Cossacks

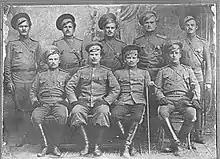
Yaik (Orenburg) Cossacks from Sakmara settlement; Alexander Mertemianovich Pogadaev standing at left, 1912

Cossacks served as border guards and protectors of towns, forts, settlements, and trading posts. They performed policing functions on the frontiers, and also came to represent an integral part of the Russian army. In the 16th century, to protect the borderland area from Tatar invasions, Cossacks carried out sentry and patrol duties, guarding against Crimean Tatars and nomads of the Nogai Horde in the steppe region.